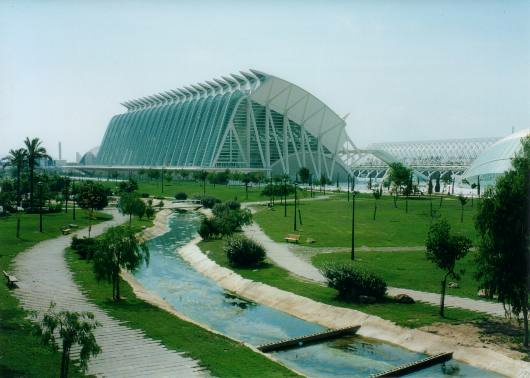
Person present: No